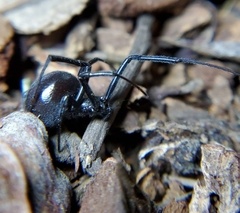
Species: Lactrodectus_hesperus